September 1933 lunar eclipse

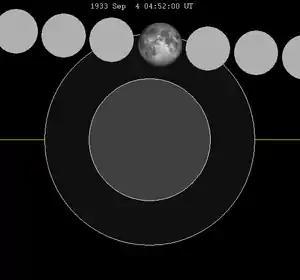
The Moon's hourly motion shown right to left

A penumbral lunar eclipse occurred at the Moon’s ascending node of orbit on Monday, September 4, 1933, with an umbral magnitude of −0.7336. A lunar eclipse occurs when the Moon moves into the Earth's shadow, causing the Moon to be darkened. A penumbral lunar eclipse occurs when part or all of the Moon's near side passes into the Earth's penumbra. Unlike a solar eclipse, which can only be viewed from a relatively small area of the world, a lunar eclipse may be viewed from anywhere on the night side of Earth. Occurring about 3.9 days after perigee (on August 31, 1933, at 6:30 UTC), the Moon's apparent diameter was larger.